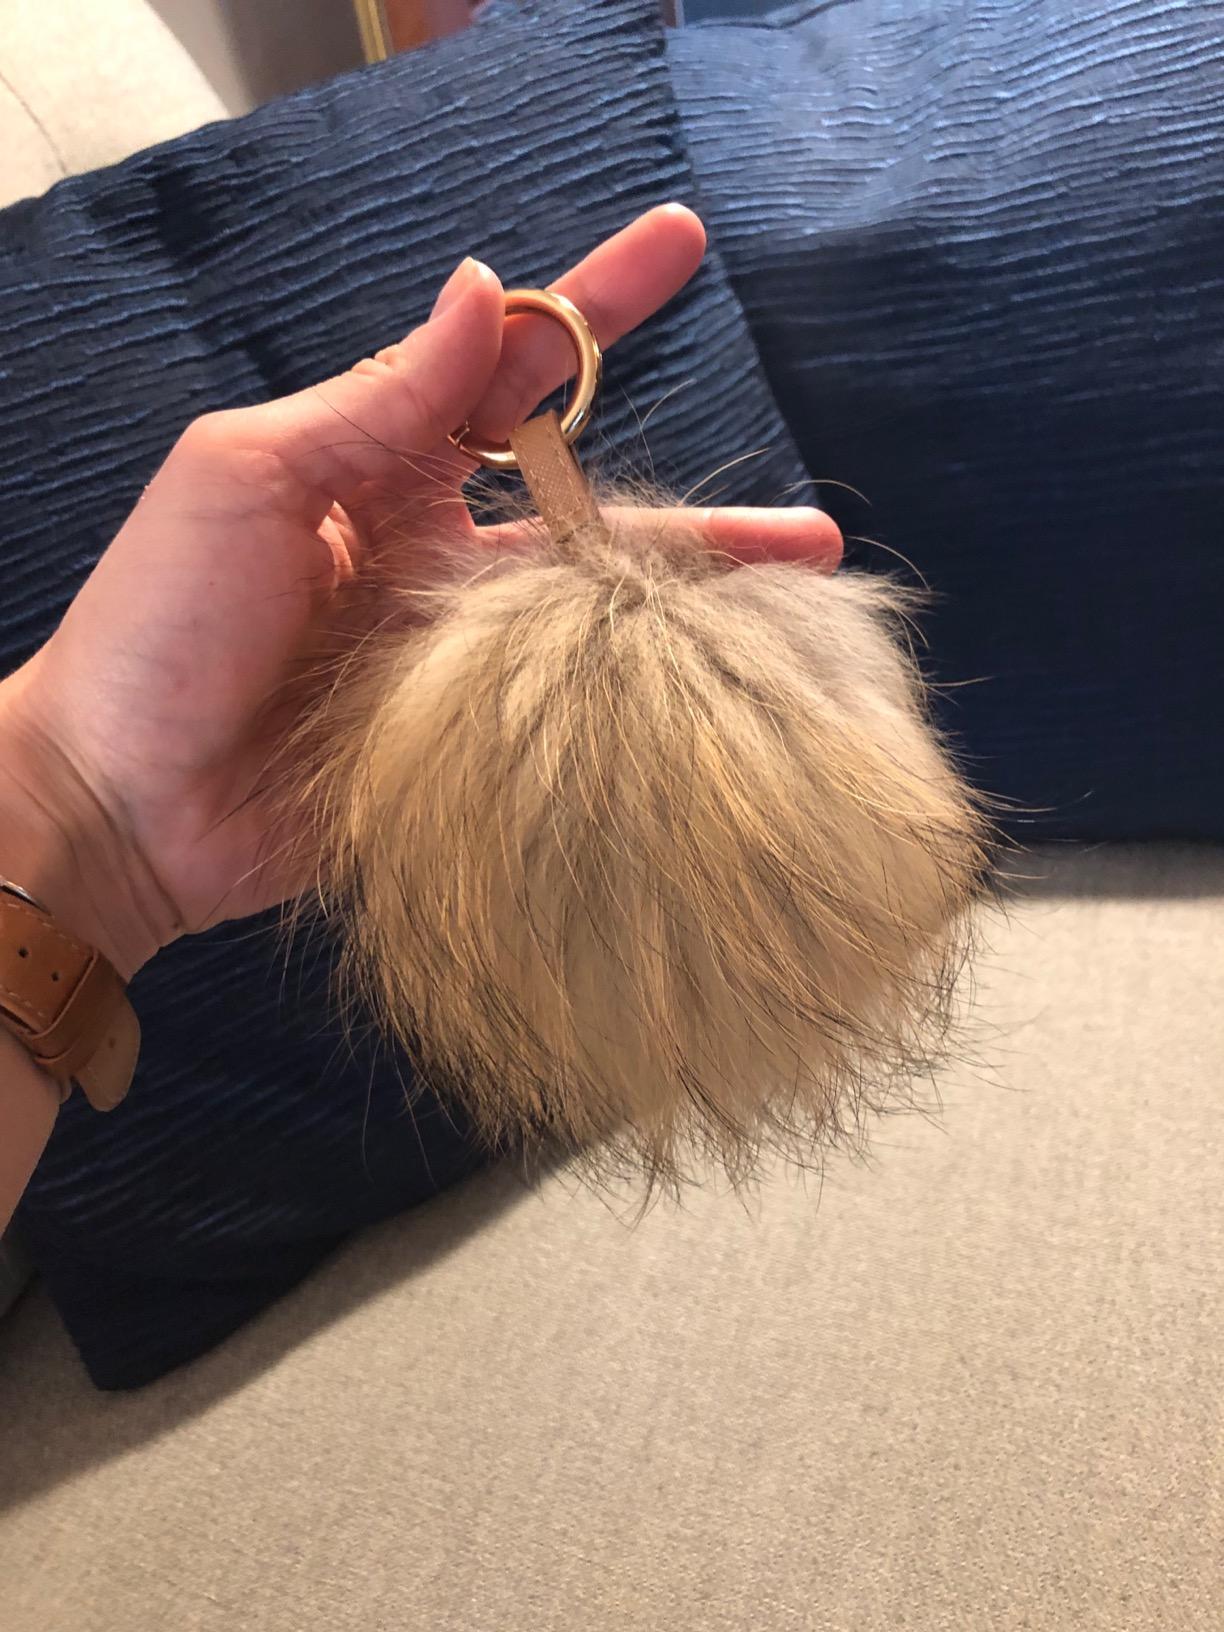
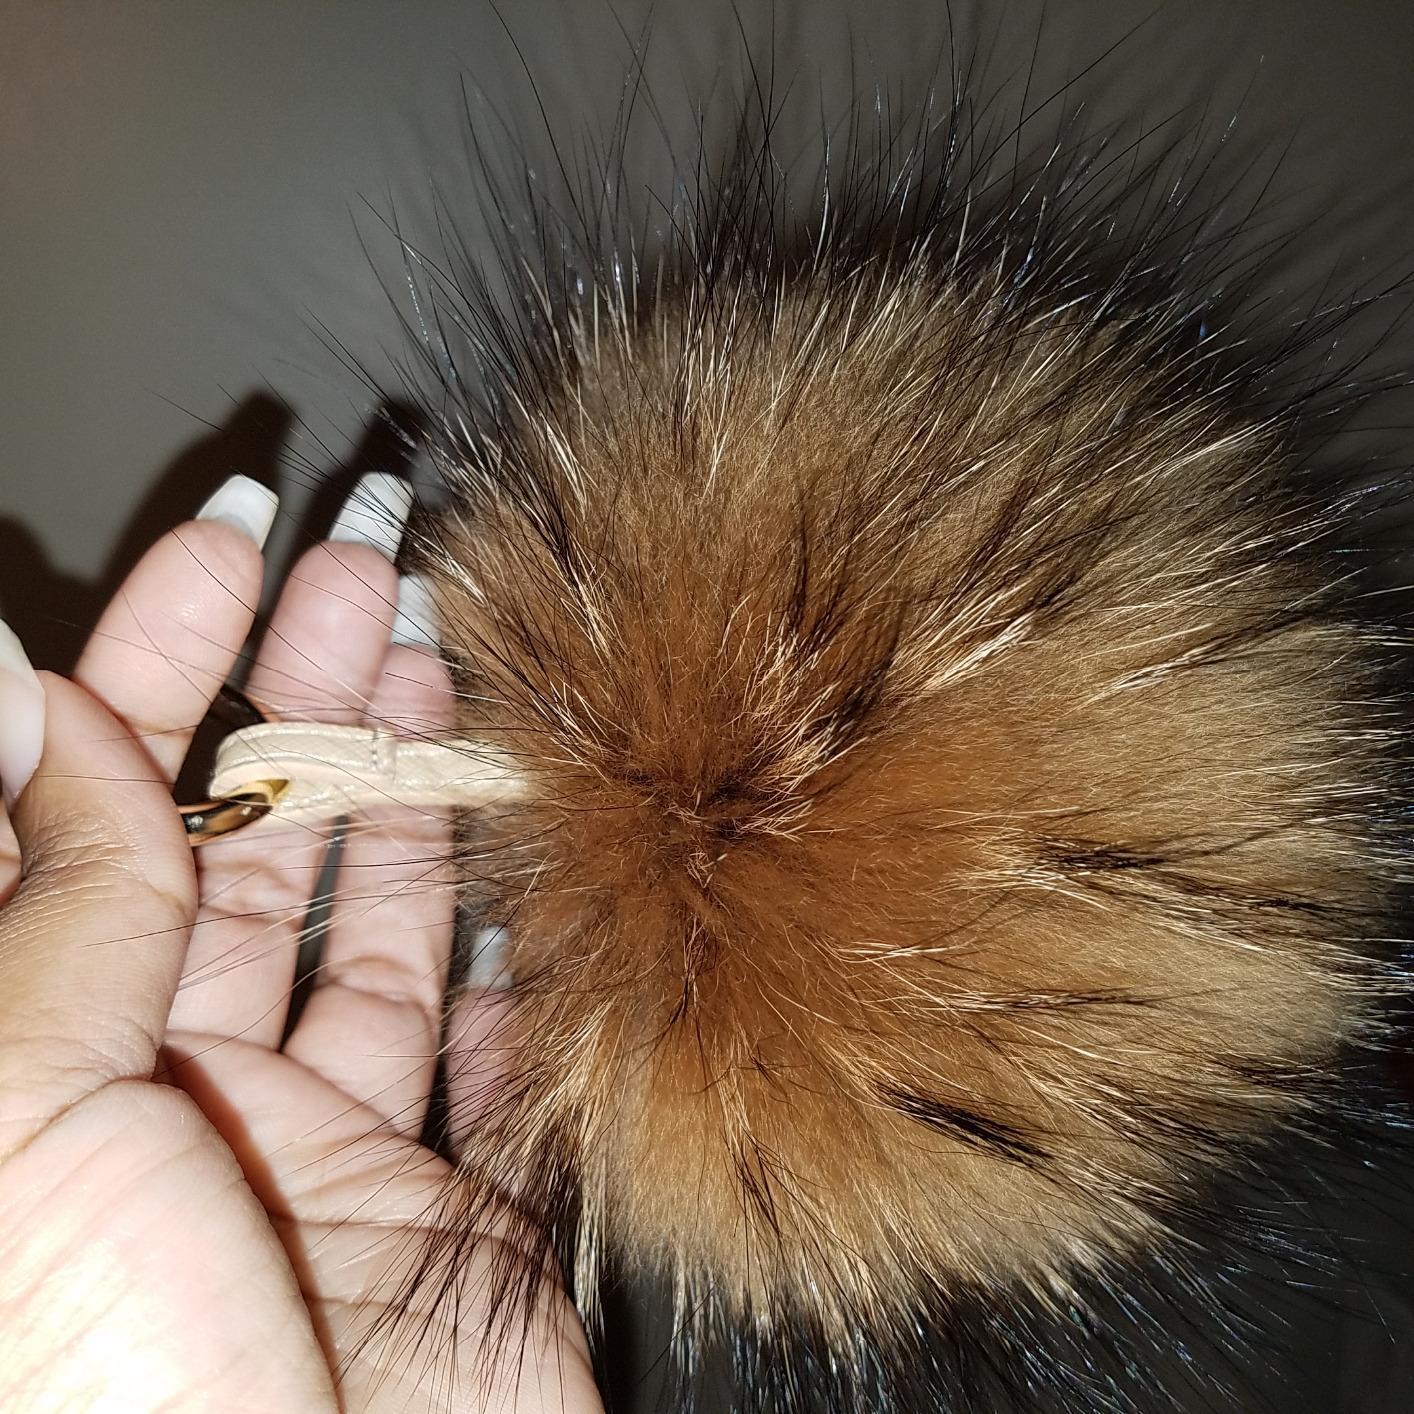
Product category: accessories_keychain
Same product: yes